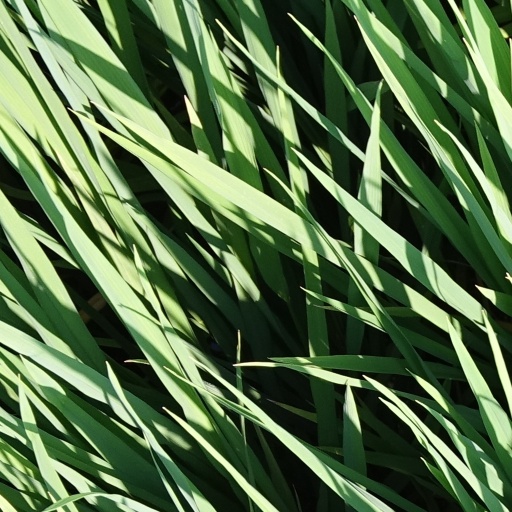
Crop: rice